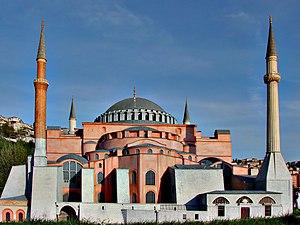
Miniatürk est un parc de miniatures situé sur la rive nord-est de la Corne d'Or à Istanbul, Turquie.
Un parc de miniatures, aussi improprement appelé parc miniature, est un type de parc de loisirs spécialisé dans lequel sont présentés des reproductions miniatures. Ces parcs peuvent contenir, selon leurs thèmes, des maquettes représentant des villes entières, des quartiers ou des monuments bien précis.